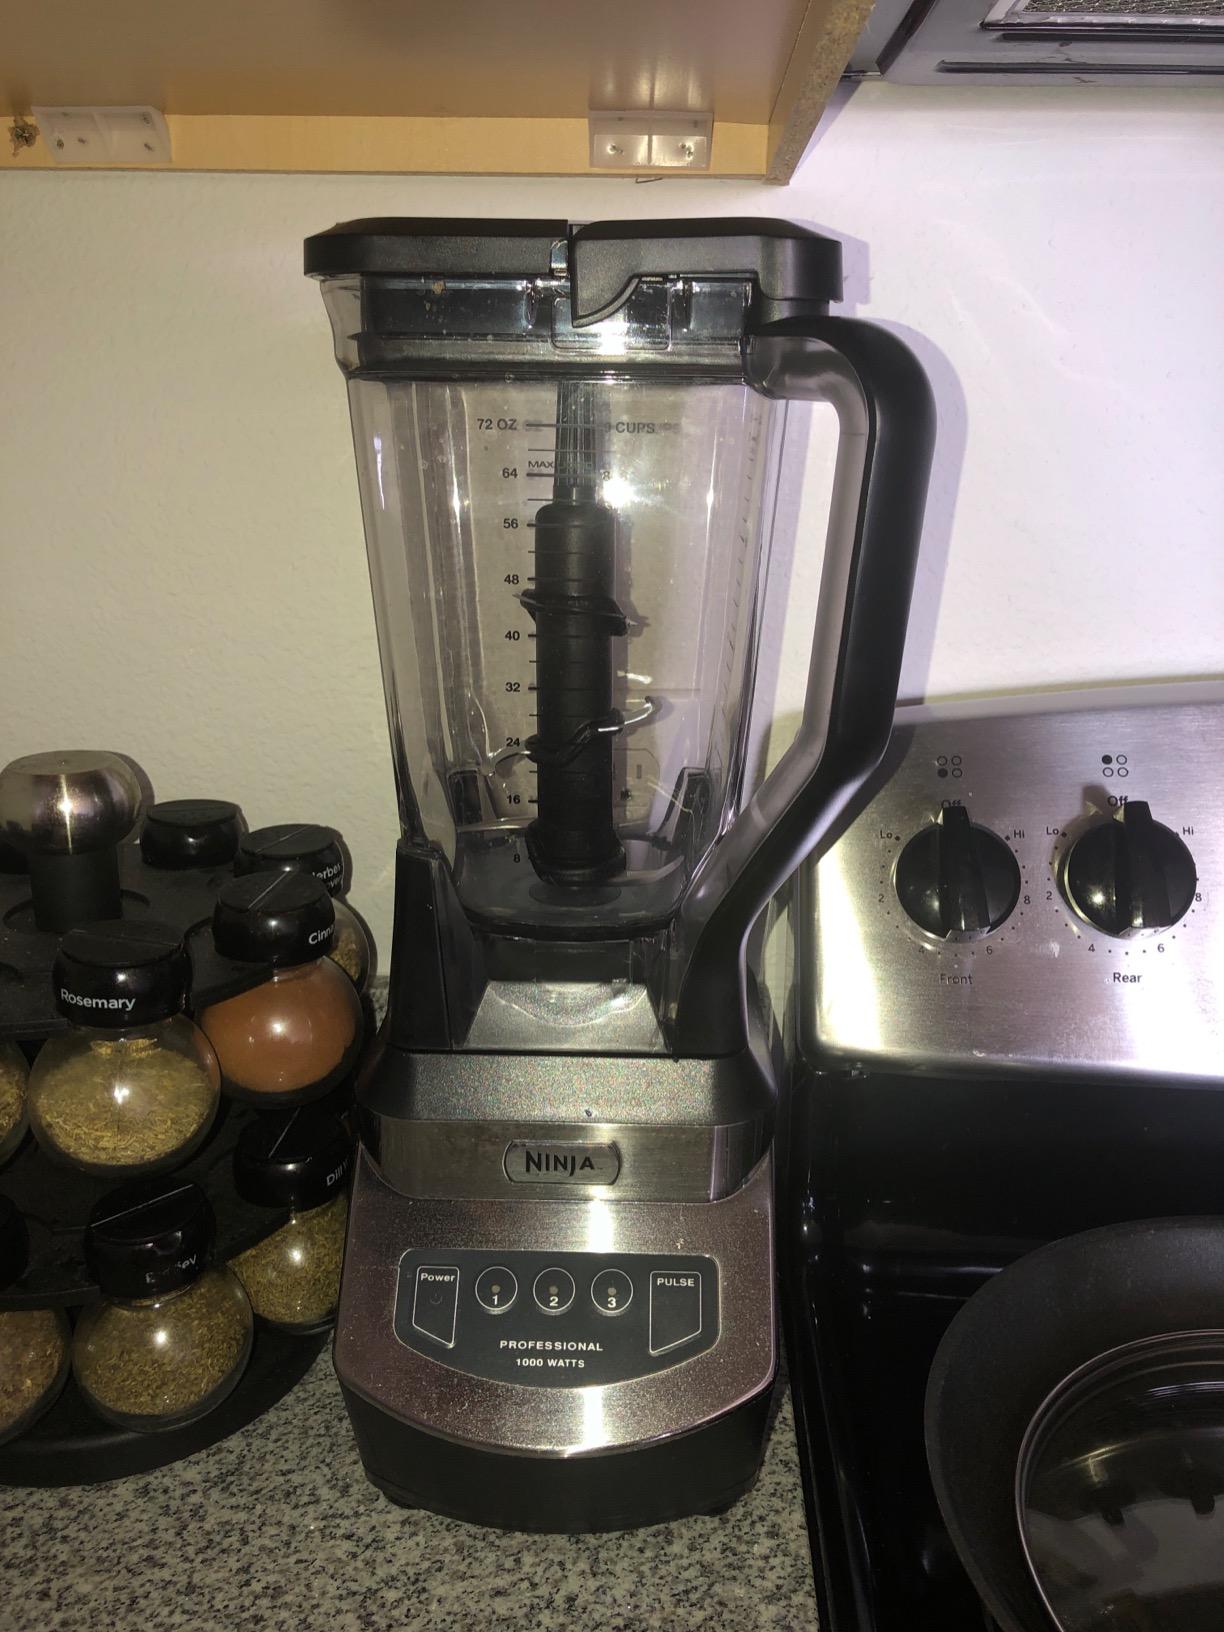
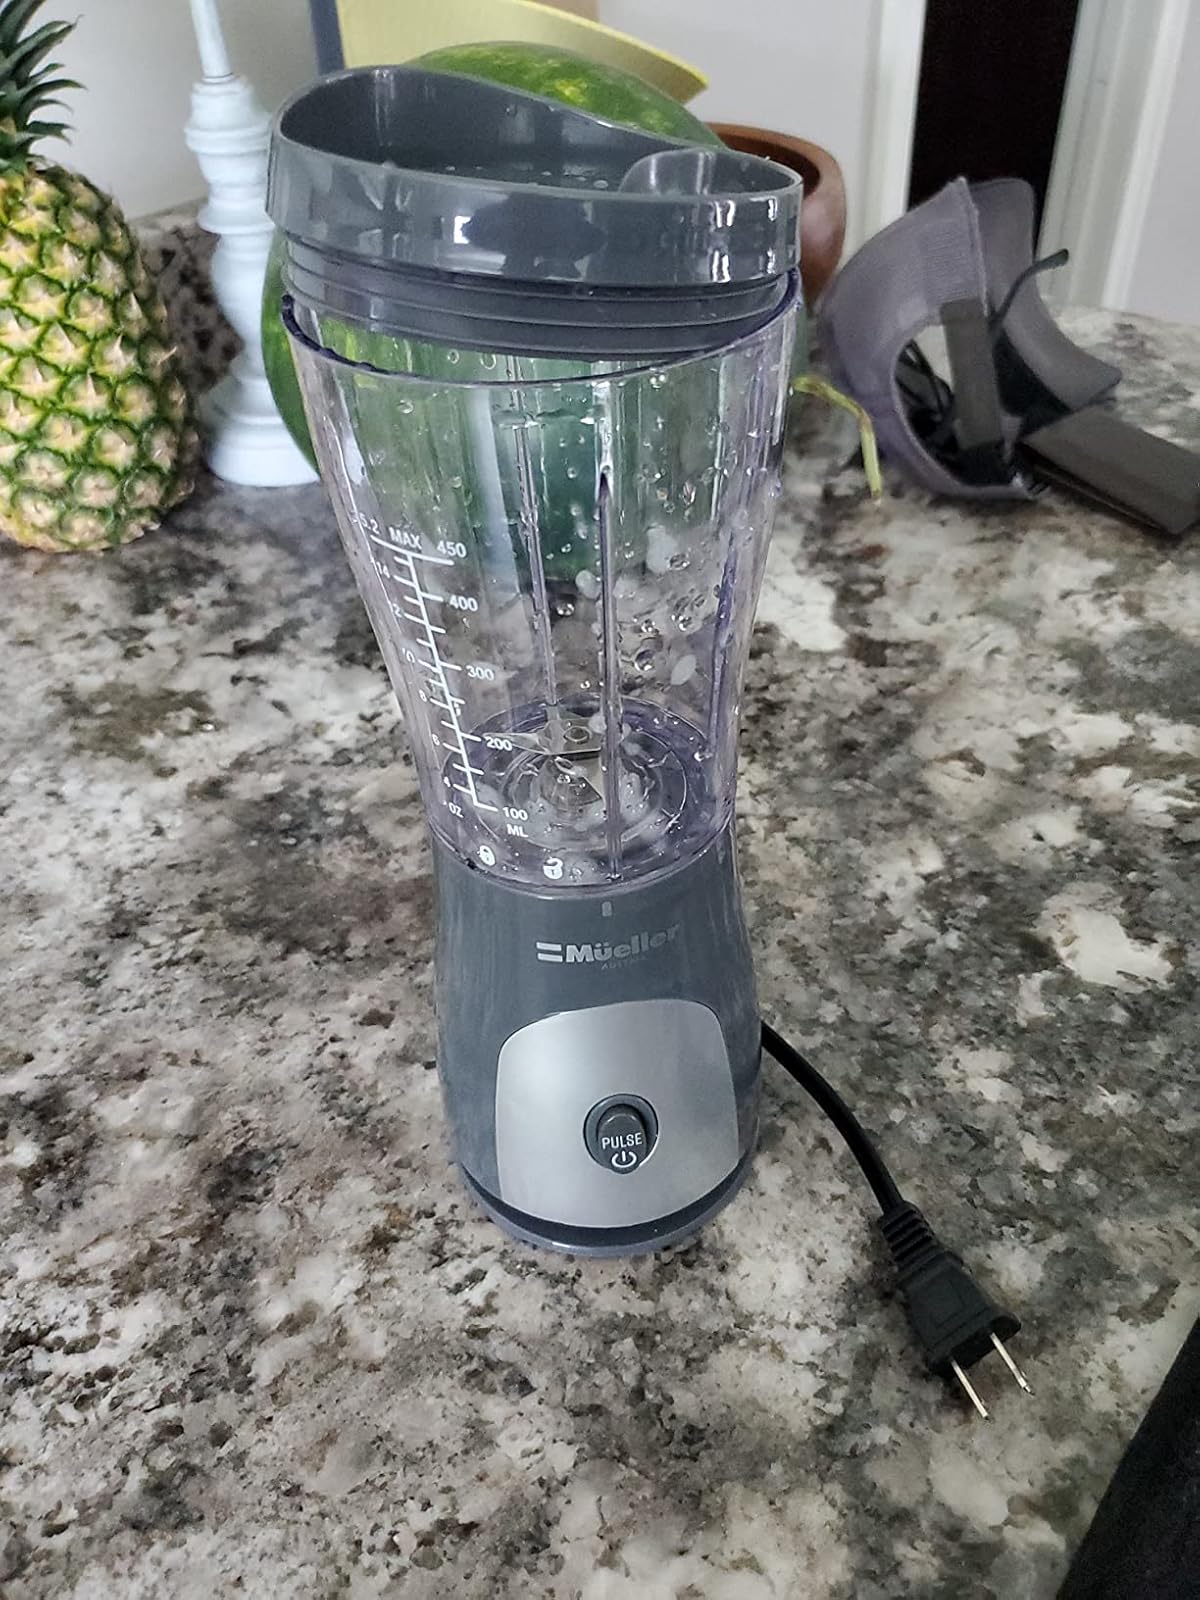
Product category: items_blender
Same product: no